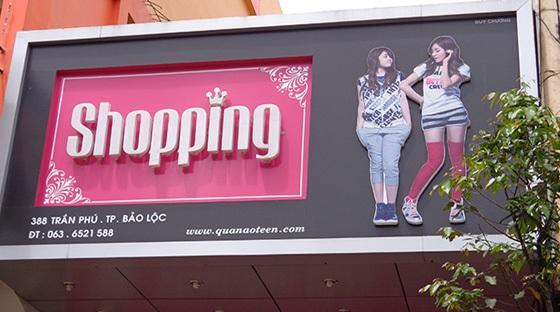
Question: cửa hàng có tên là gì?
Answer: shopping